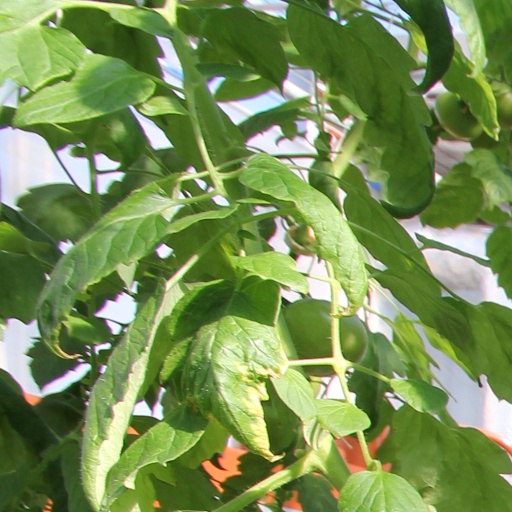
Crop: tomato